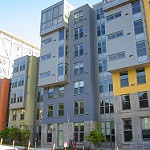
Scene: Outdoor